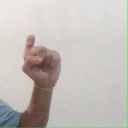
अक्षर: इ